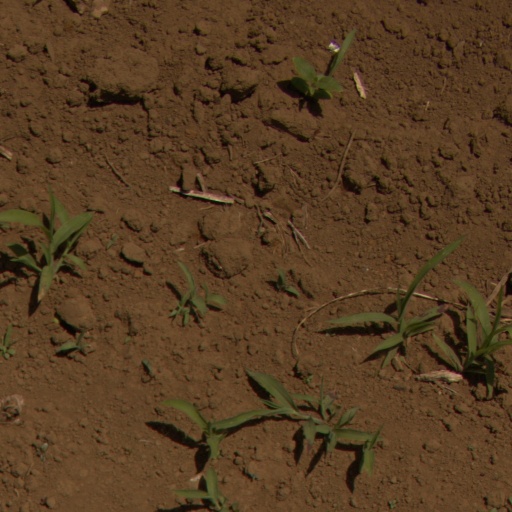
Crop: Jerusalem artichoke